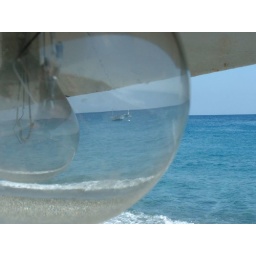
Lamparo lamp for fishing in the night on Locri beach in south italy.